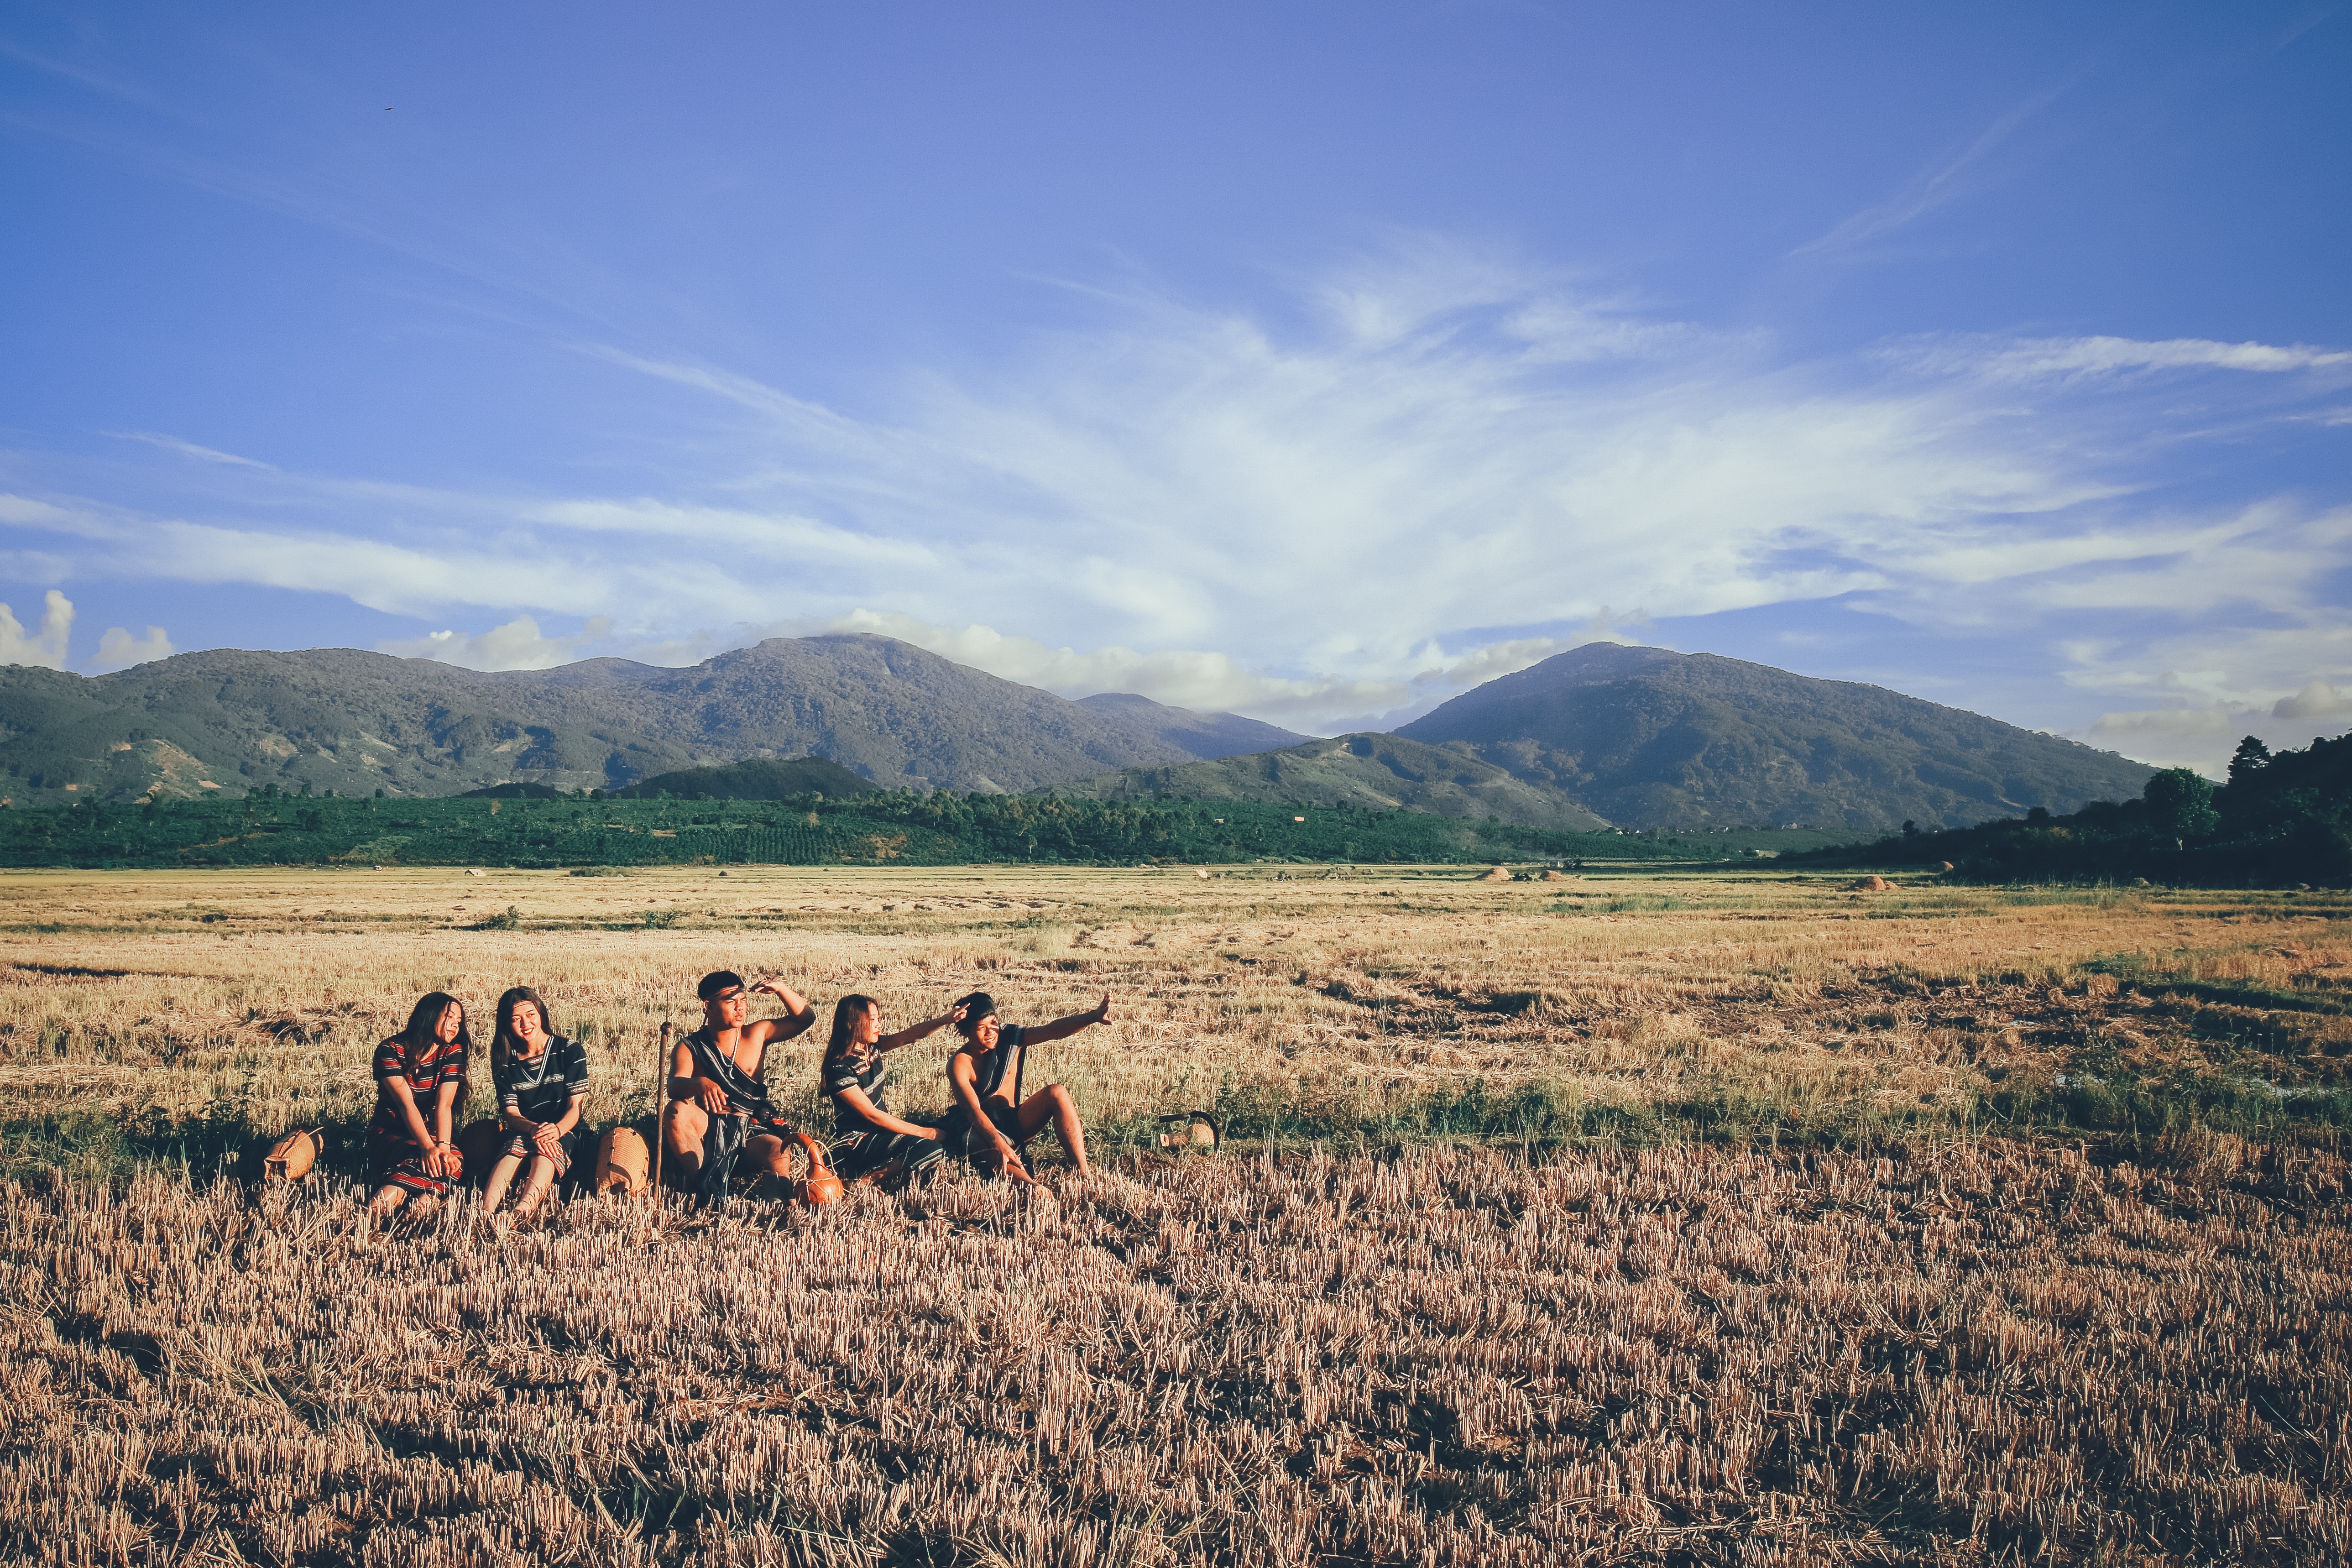
sky, grassland, mountainous landforms, mountain, natural environment, wilderness, ecoregion, grass, mountain range, plain, steppe, cloud, grass family, pasture, savanna, tree, landscape, hill, field, rural area, fell, meadow, ranch, prairie, wildlife, national park, plant, farm, plateau, tourism, tundra, vacation, road